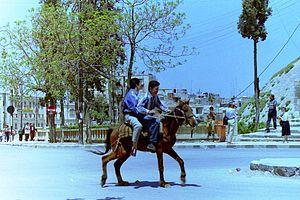
Deux jeunes hommes sur un cheval sur une rue appelée Around the Citadel (Autour de la Citadelle) à Alep, en Syrie. Dans les pays avec des restrictions à l'importation strictes, chevaux sont encore des moyens de transport habituels. Photo prise 1996 d'une caméra miniature Minox 35 PL.
Le bien-être du cheval dépend des conditions de vie et d'utilisation de cette espèce domestiquée, par opposition à toute mise en souffrance volontaire ou involontaire, que ce soit par le biais de coups, de mutilations, de négligences ou de soins mal adaptés.